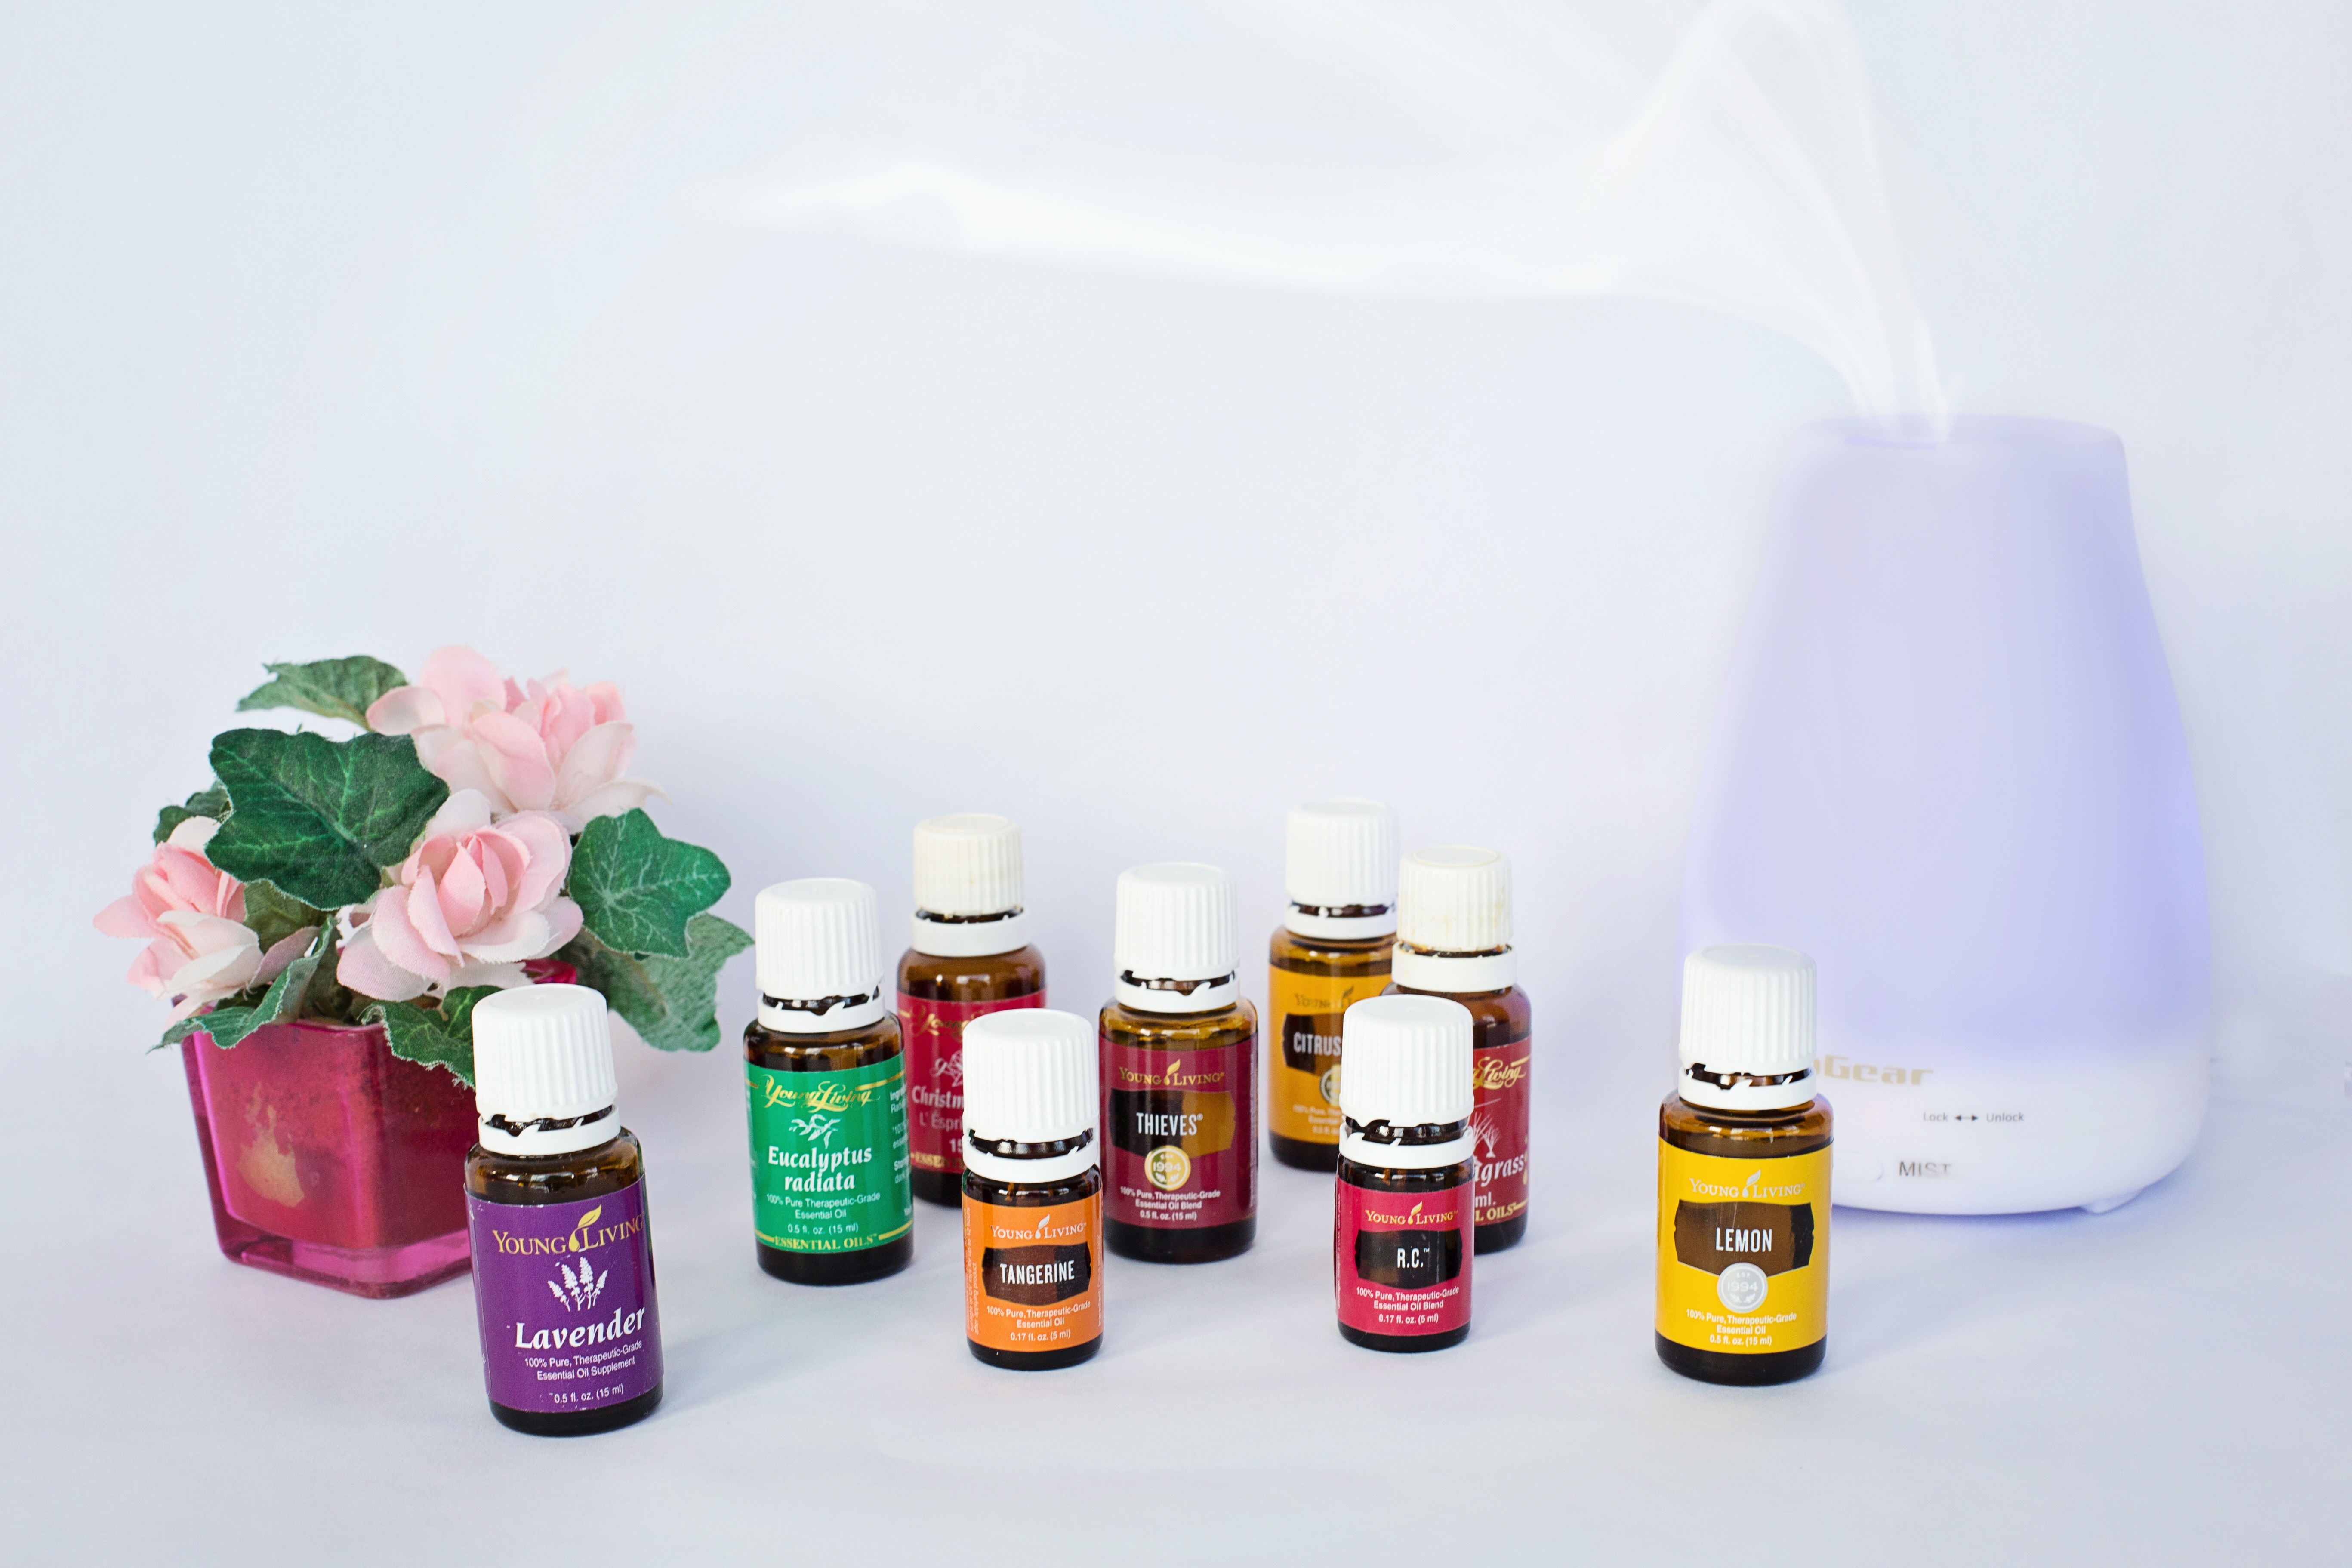
flower, aroma, color, bottle, lifestyle, lighting, health, product, relaxation, bottles, spa, beauty, bath, body, oil, harmony, aromatic, medical, therapy, aromatherapy, diffuser, herbal, essential oils